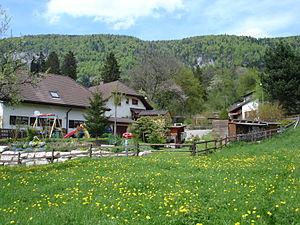
Pontenet est une localité et une ancienne commune suisse du canton de Berne, située dans l'arrondissement administratif du Jura bernois. Elle fait désormais partie de la commune fusionnée de Valbirse.